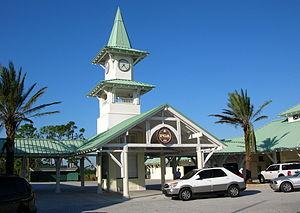
Entrée du centre de golf PGA Village à Port St. Lucie, Floride, USA
Port Sainte-Lucie, couramment écrit Port St. Lucie, est une ville américaine située dans le comté de Sainte-Lucie, dans l'est de la Floride. La population de la ville était en 2007 de 144 159 habitants. Port Sainte-Lucie est une ville nouvelle fondée en 1961. Sa population a augmenté très fortement depuis le début des années 1980 pour passer de 15 000 habitants à près de 150 000 aujourd'hui.